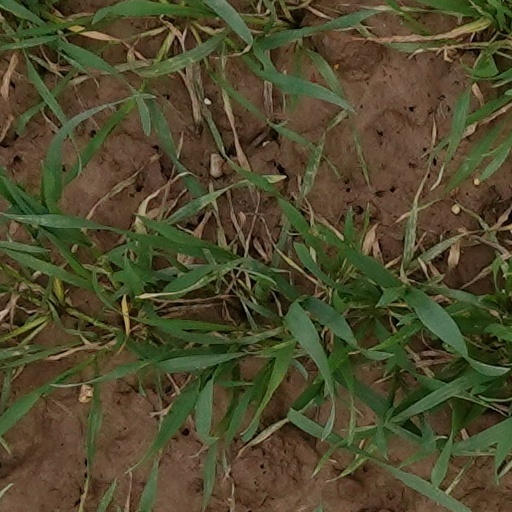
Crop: wheat